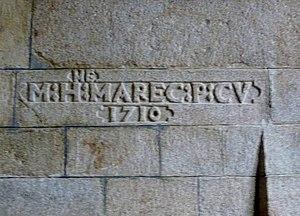
Eglise Notre-Dame du Juch
Le Juch [lə ʒyk] est une commune du département du Finistère, dans la région Bretagne, en France.